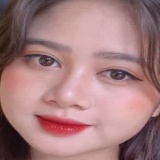
diễn viên Dương Svm (Hồng Xiêm)